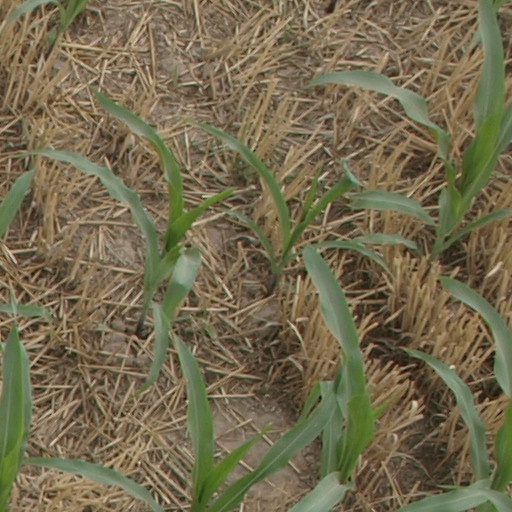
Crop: maize; corn